Charles Harrison Blackley

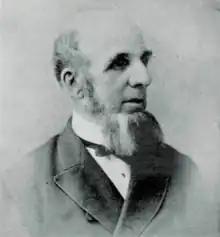
Dr. Charles Harrison Blackley

Charles Darwin had read this book and wrote to thank him for it. He was very interested in Blackley’s experiments and in another letter explained that some pollens are wind-blown while others depend on insects for dispersal, for which Blackley was extremely grateful. Correspondence between Blackley and Darwin is being published through the Darwin Correspondence Project.